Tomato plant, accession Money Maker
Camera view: vertical (180 deg); turntable rotation: 270 degrees
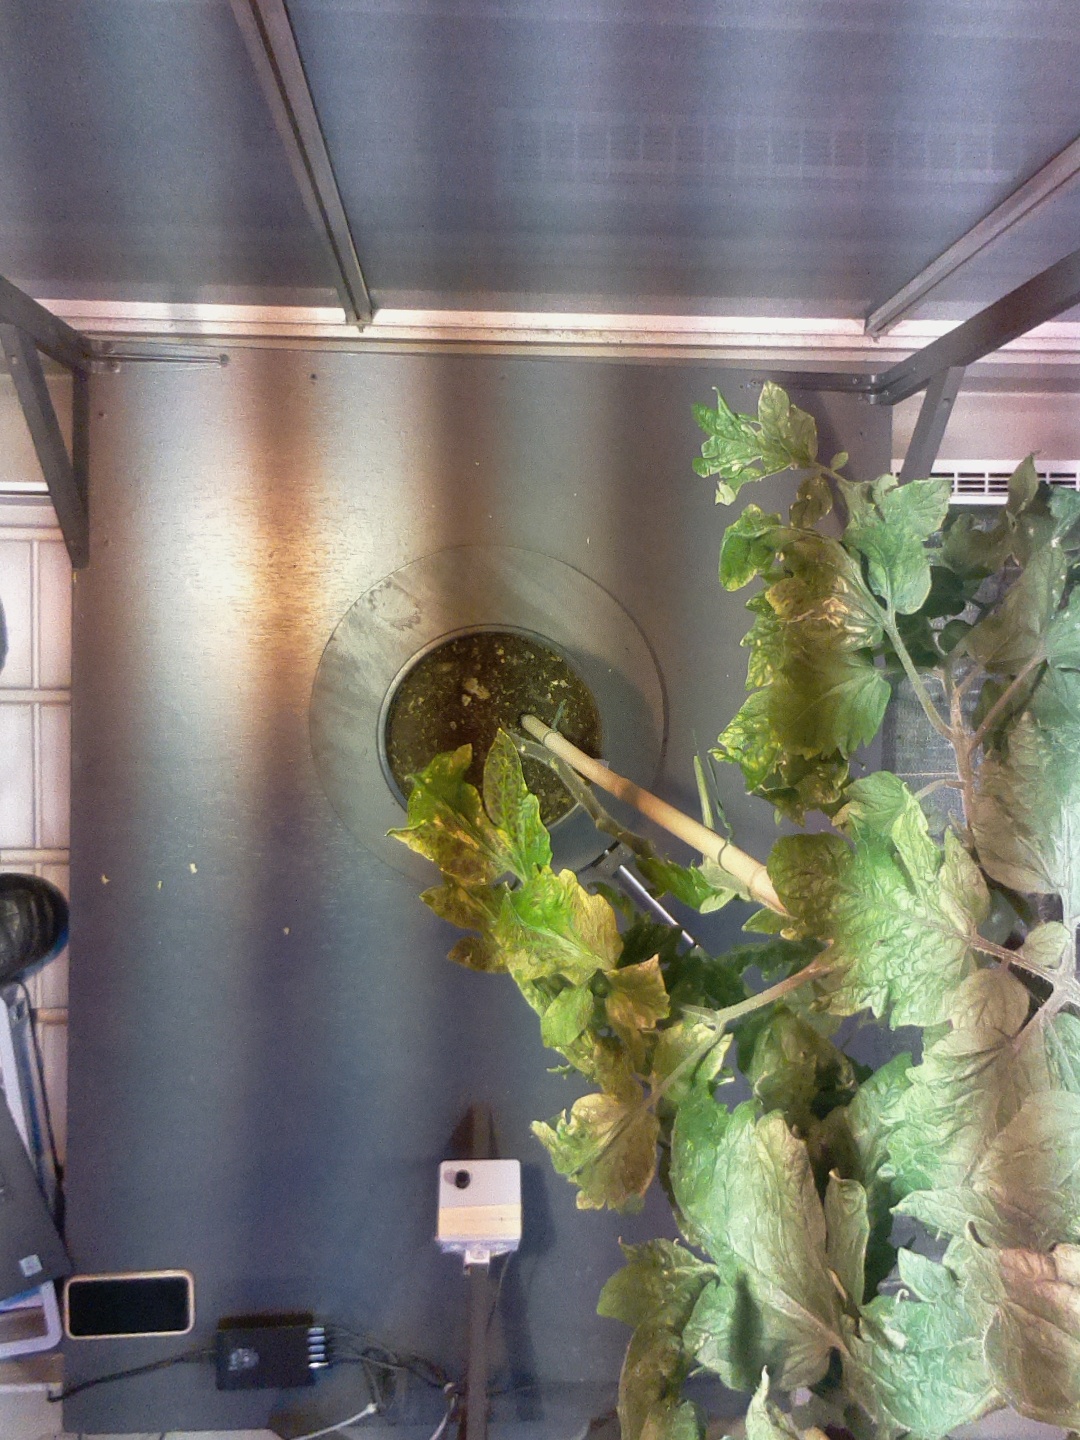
BBCH growth stage 74: 40%-50% of final fruit size